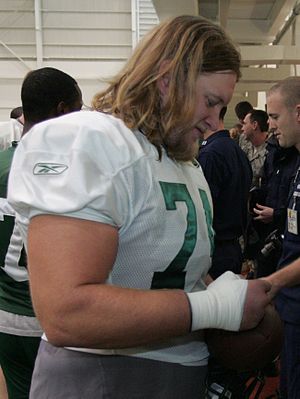
Nick Mangold
Nick Mangold
Nick Mangold er en amerikansk footballspiller, der spiller i NFL som center for New York Jets. Han kom ind i ligaen før 2006-sæsonen og har ikke spillet for andre klubber end Jets.